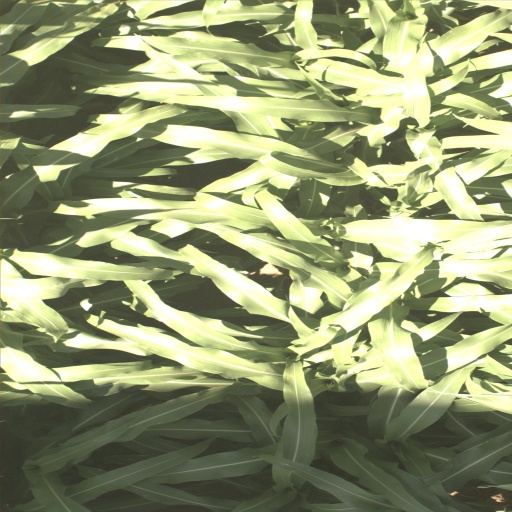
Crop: sorghum